X-Men vs. Street Fighter

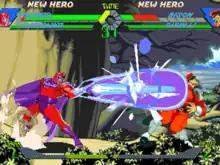
Magneto attacks M. Bison, while their respective teammates, Juggernaut and Chun-Li, await off-screen. Players can choose to tag in their secondary character at any given point.

Similar to Capcom's various "Street Fighter" titles, "X-Men vs. Street Fighter" is a 2D fighting game in which players control various characters to engage in one-on-one combat, attempting to knock out the opponent by depleting their health. It is the first formal installment in the "Marvel vs. Capcom" series and features dual-character selection and tag team battles. Instead of the typical best-of-three round format, matches consist of a single round. Players select two characters at the beginning of a match, each sporting their own life gauge. Players control one character at a time, while the other awaits off-screen. The starting character can tag in the off-screen character at any time during the fight. The dormant character will also slowly recover a portion of their vitality while the current character is fighting. If one character loses all of their vitality, then the tag partner will automatically come into play. The match continues until both characters on either team are defeated. If the timer runs out before either team is knocked out, then the player with the most combined remaining health is declared the winner.